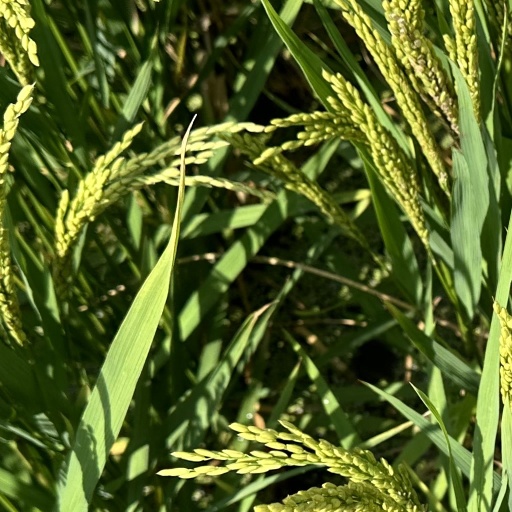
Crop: rice